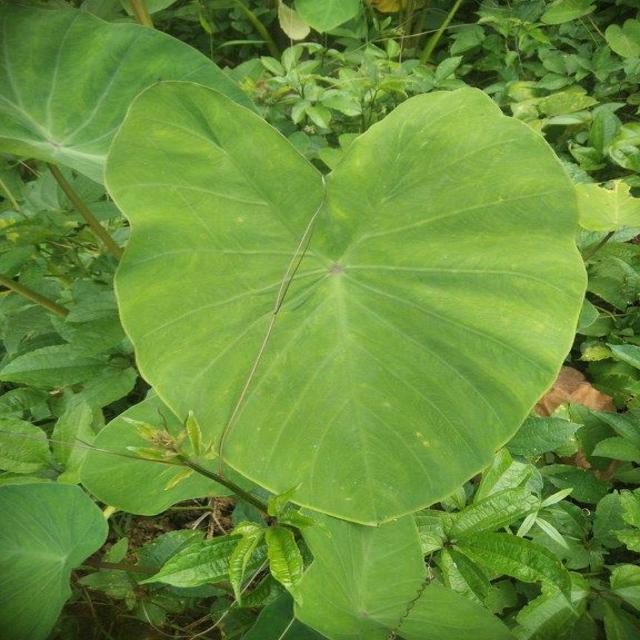
Label: Healthy